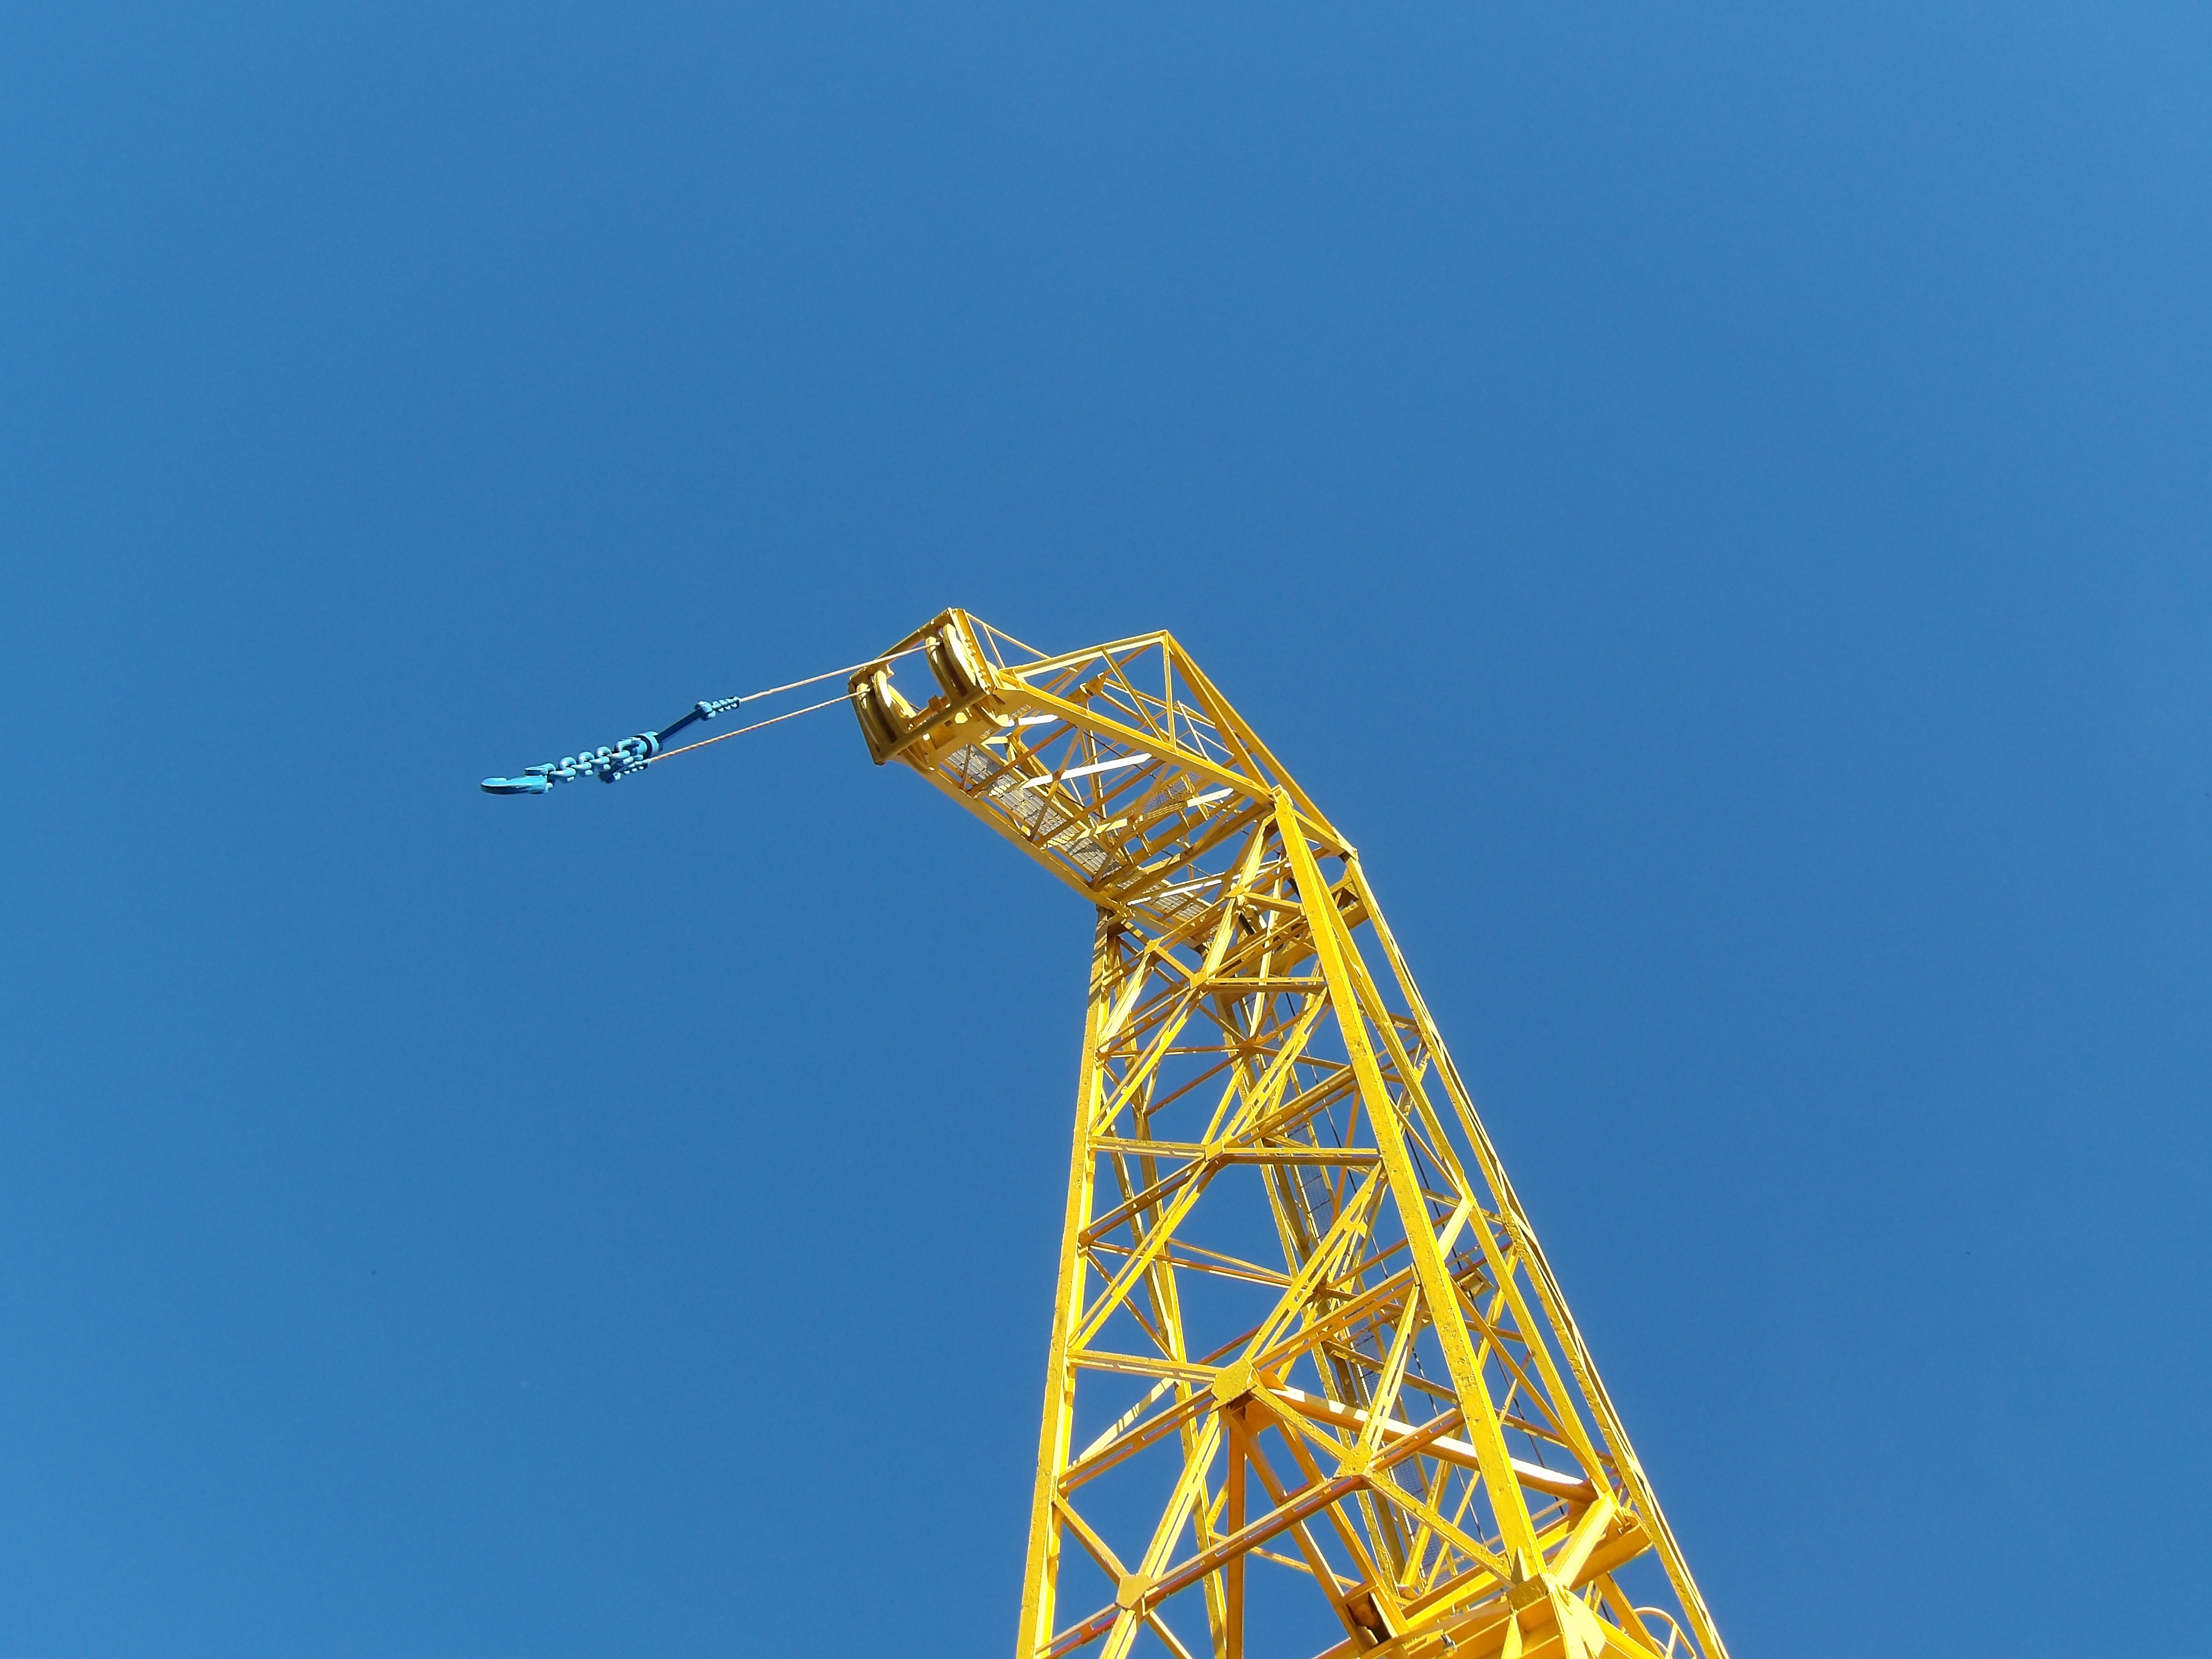
dock, france, tower, metal, industrial, industry, port, crane, maritime, wharf, finist re, brest, commercial port, uplight